Kuppam

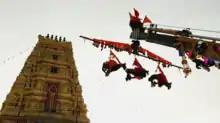
Devotees on Aadi Krithika - Gudivanka

Kuppam and surrounding areas like Tirupati, Chittoor, Punganur, Vaniyambadi and Gudiyattam. To mark this event, the annual jatara is celebrated in Kuppam.